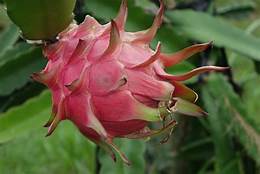
Label: Dragonfruit